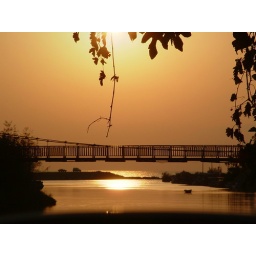
bridge on the river of Dragon at Anamur by sunrise